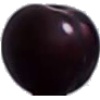
Label: cherry_wax_black